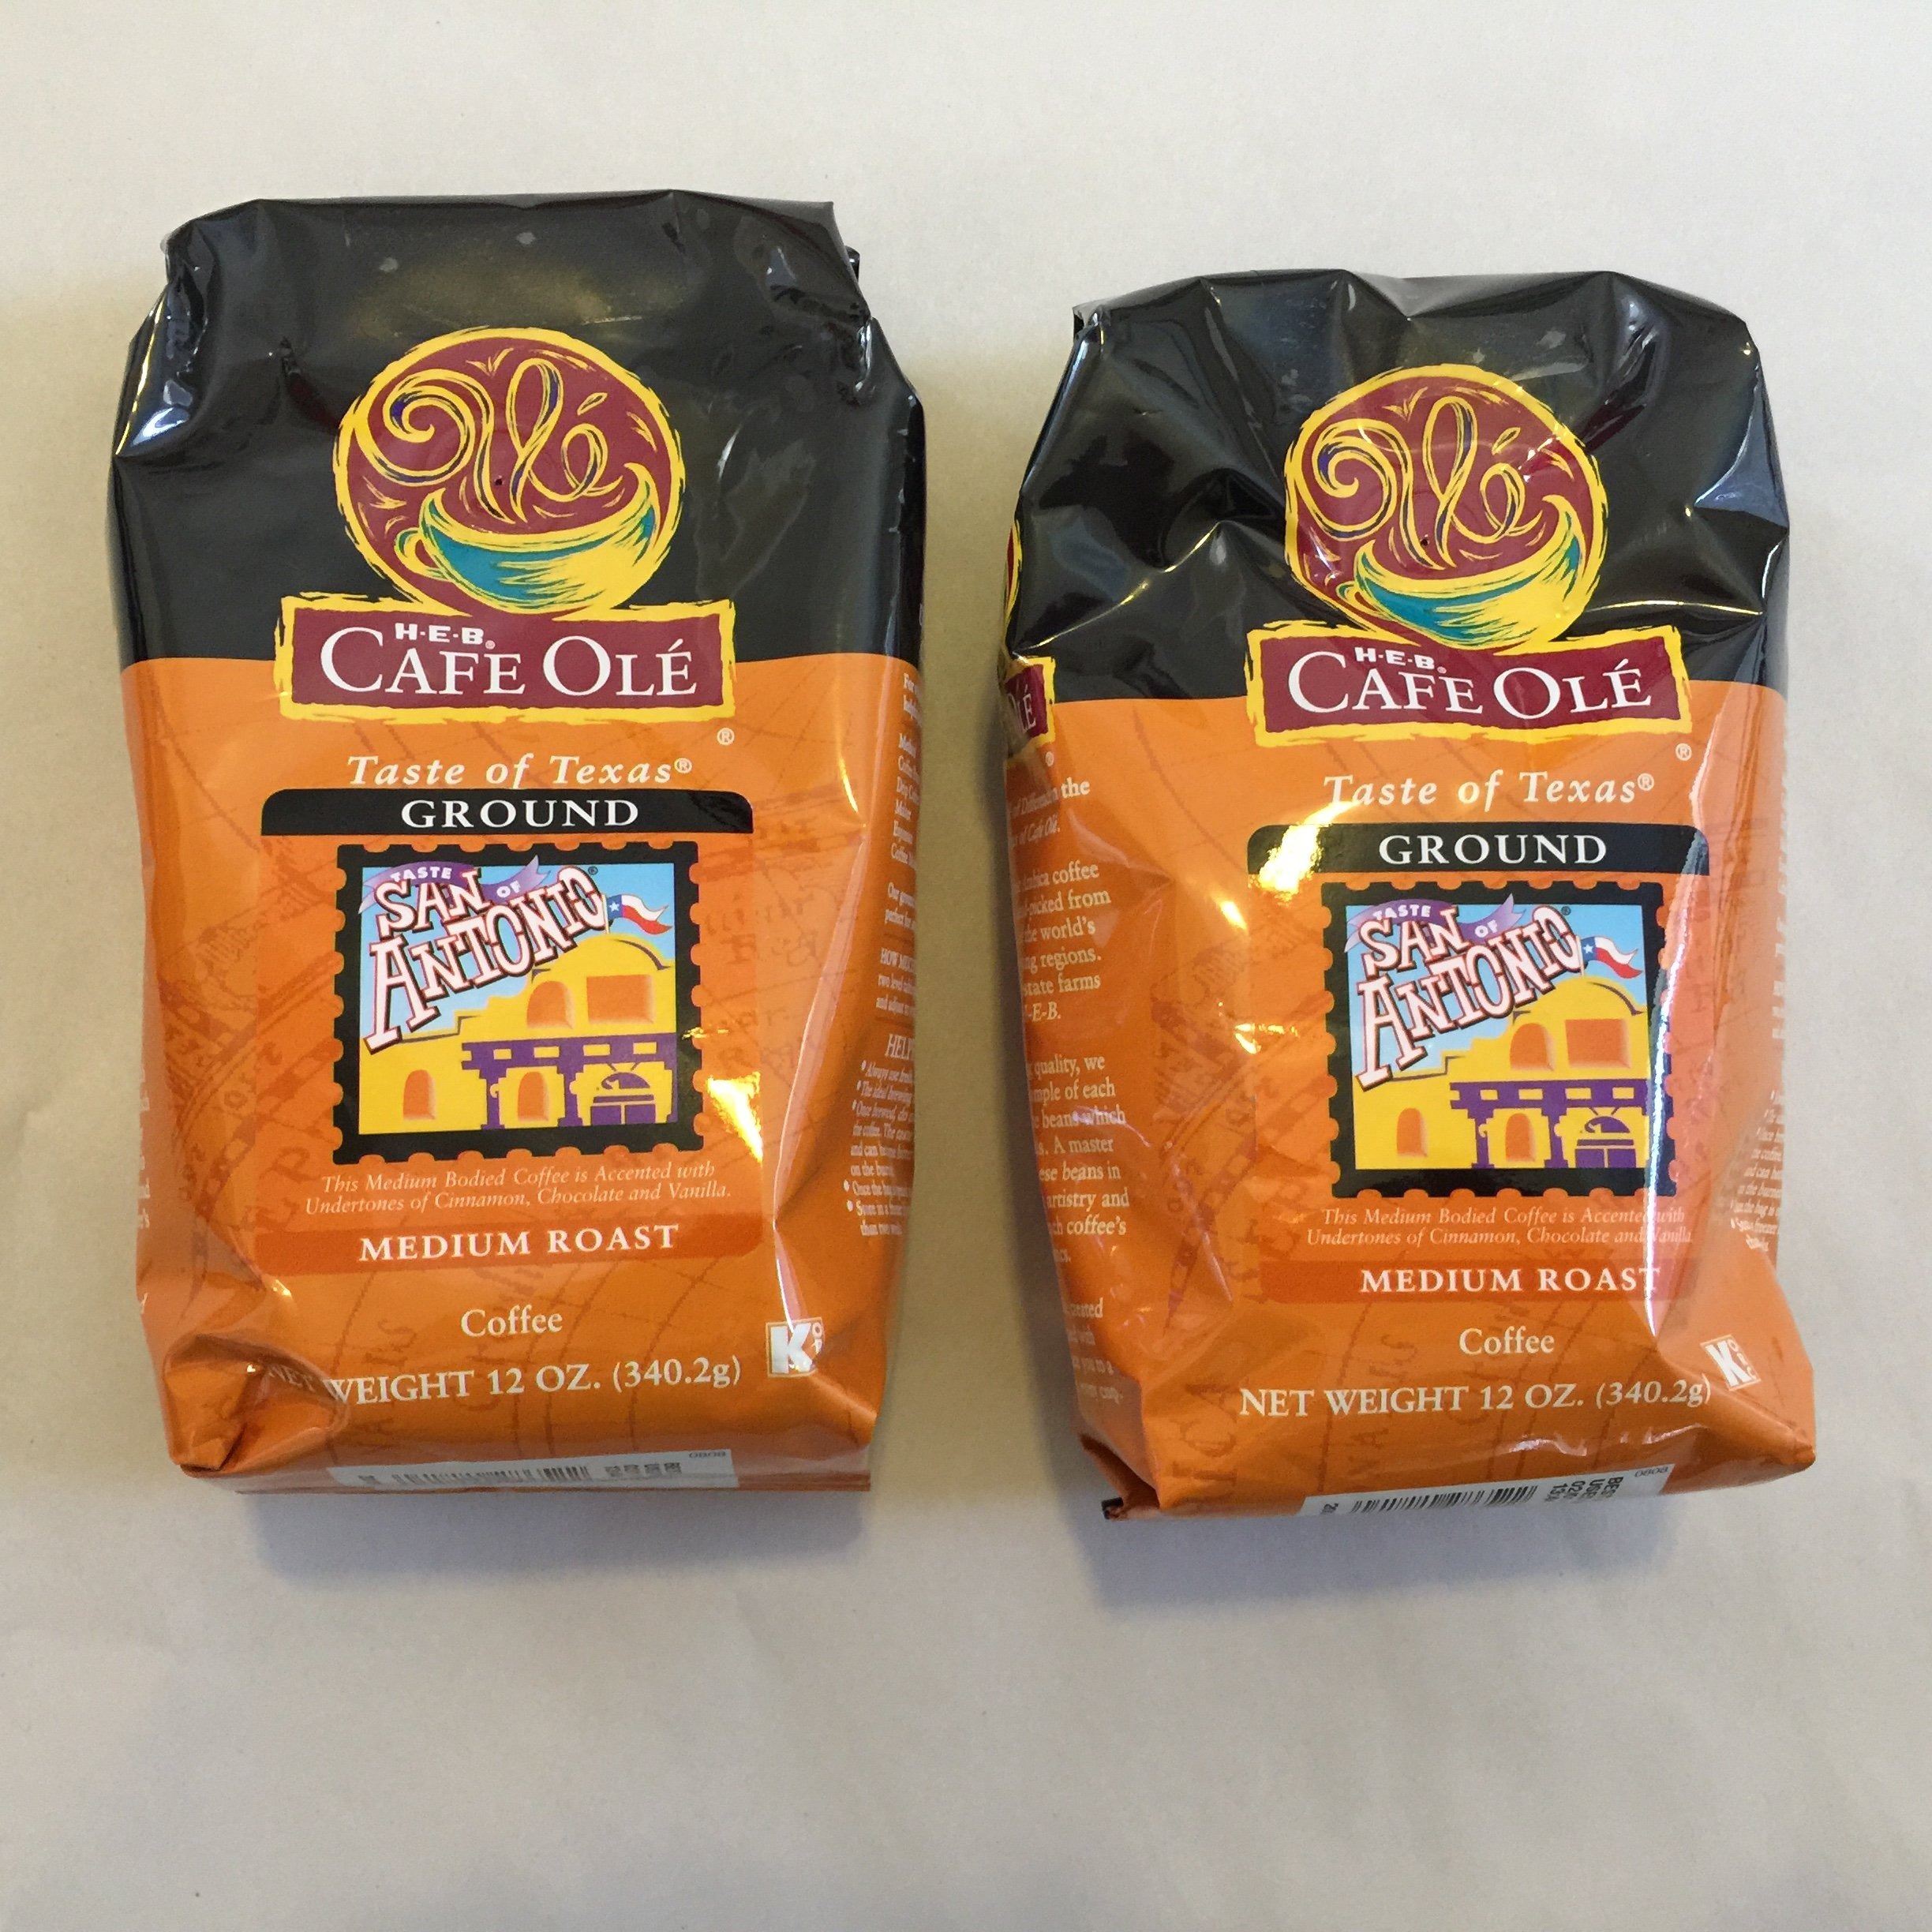
Item Name: HEB Cafe Ole Ground Coffee 12 Oz Bag (Pack of 2) (Taste of San Antonio)
Bullet Point 1: Medium Roast Taste of San Antonio Coffee
Bullet Point 2: 2--12 ounce bags
Bullet Point 3: One of HEB's finest coffees
Bullet Point 4: 100% Arabica coffee with natural and artificial flavors
Product Description: A medium roast coffee with subtle undertones of cinnamon, chocolate, and vanilla.
Value: 24.0
Unit: Ounce

Price: 23.56